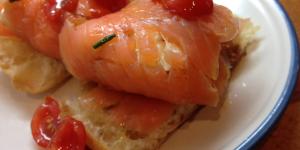
rollos de salmon ahumado con queso y gambas